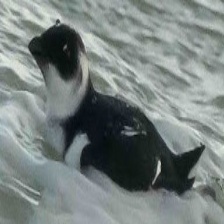
Species: LITTLE AUK
Scientific name: ALLE ALLE